AirAsia

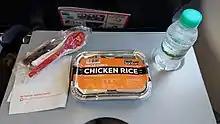
Chicken rice meal served on a flight from Malaysia to Singapore.

The COVID-19 pandemic had a significant impact on global aviation, including AirAsia. In March 2020, the airline suspended most of its flights due to travel restrictions, resulting in significant revenue losses. The airline grounded its fleet and implemented various cost-cutting measures, including layoffs and salary reductions for employees. AirAsia also focused on maintaining liquidity by securing loans and receiving government support.